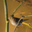
Label: bird